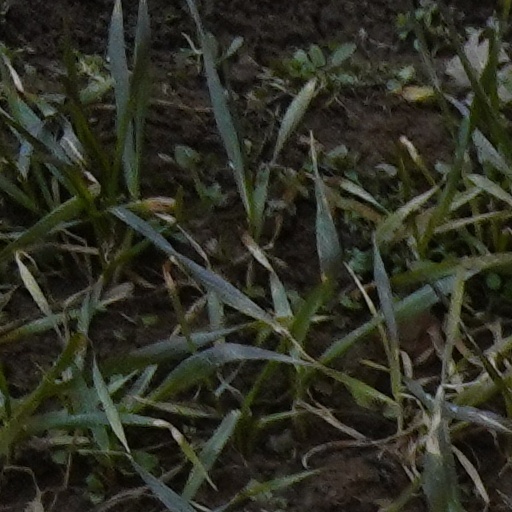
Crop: wheat